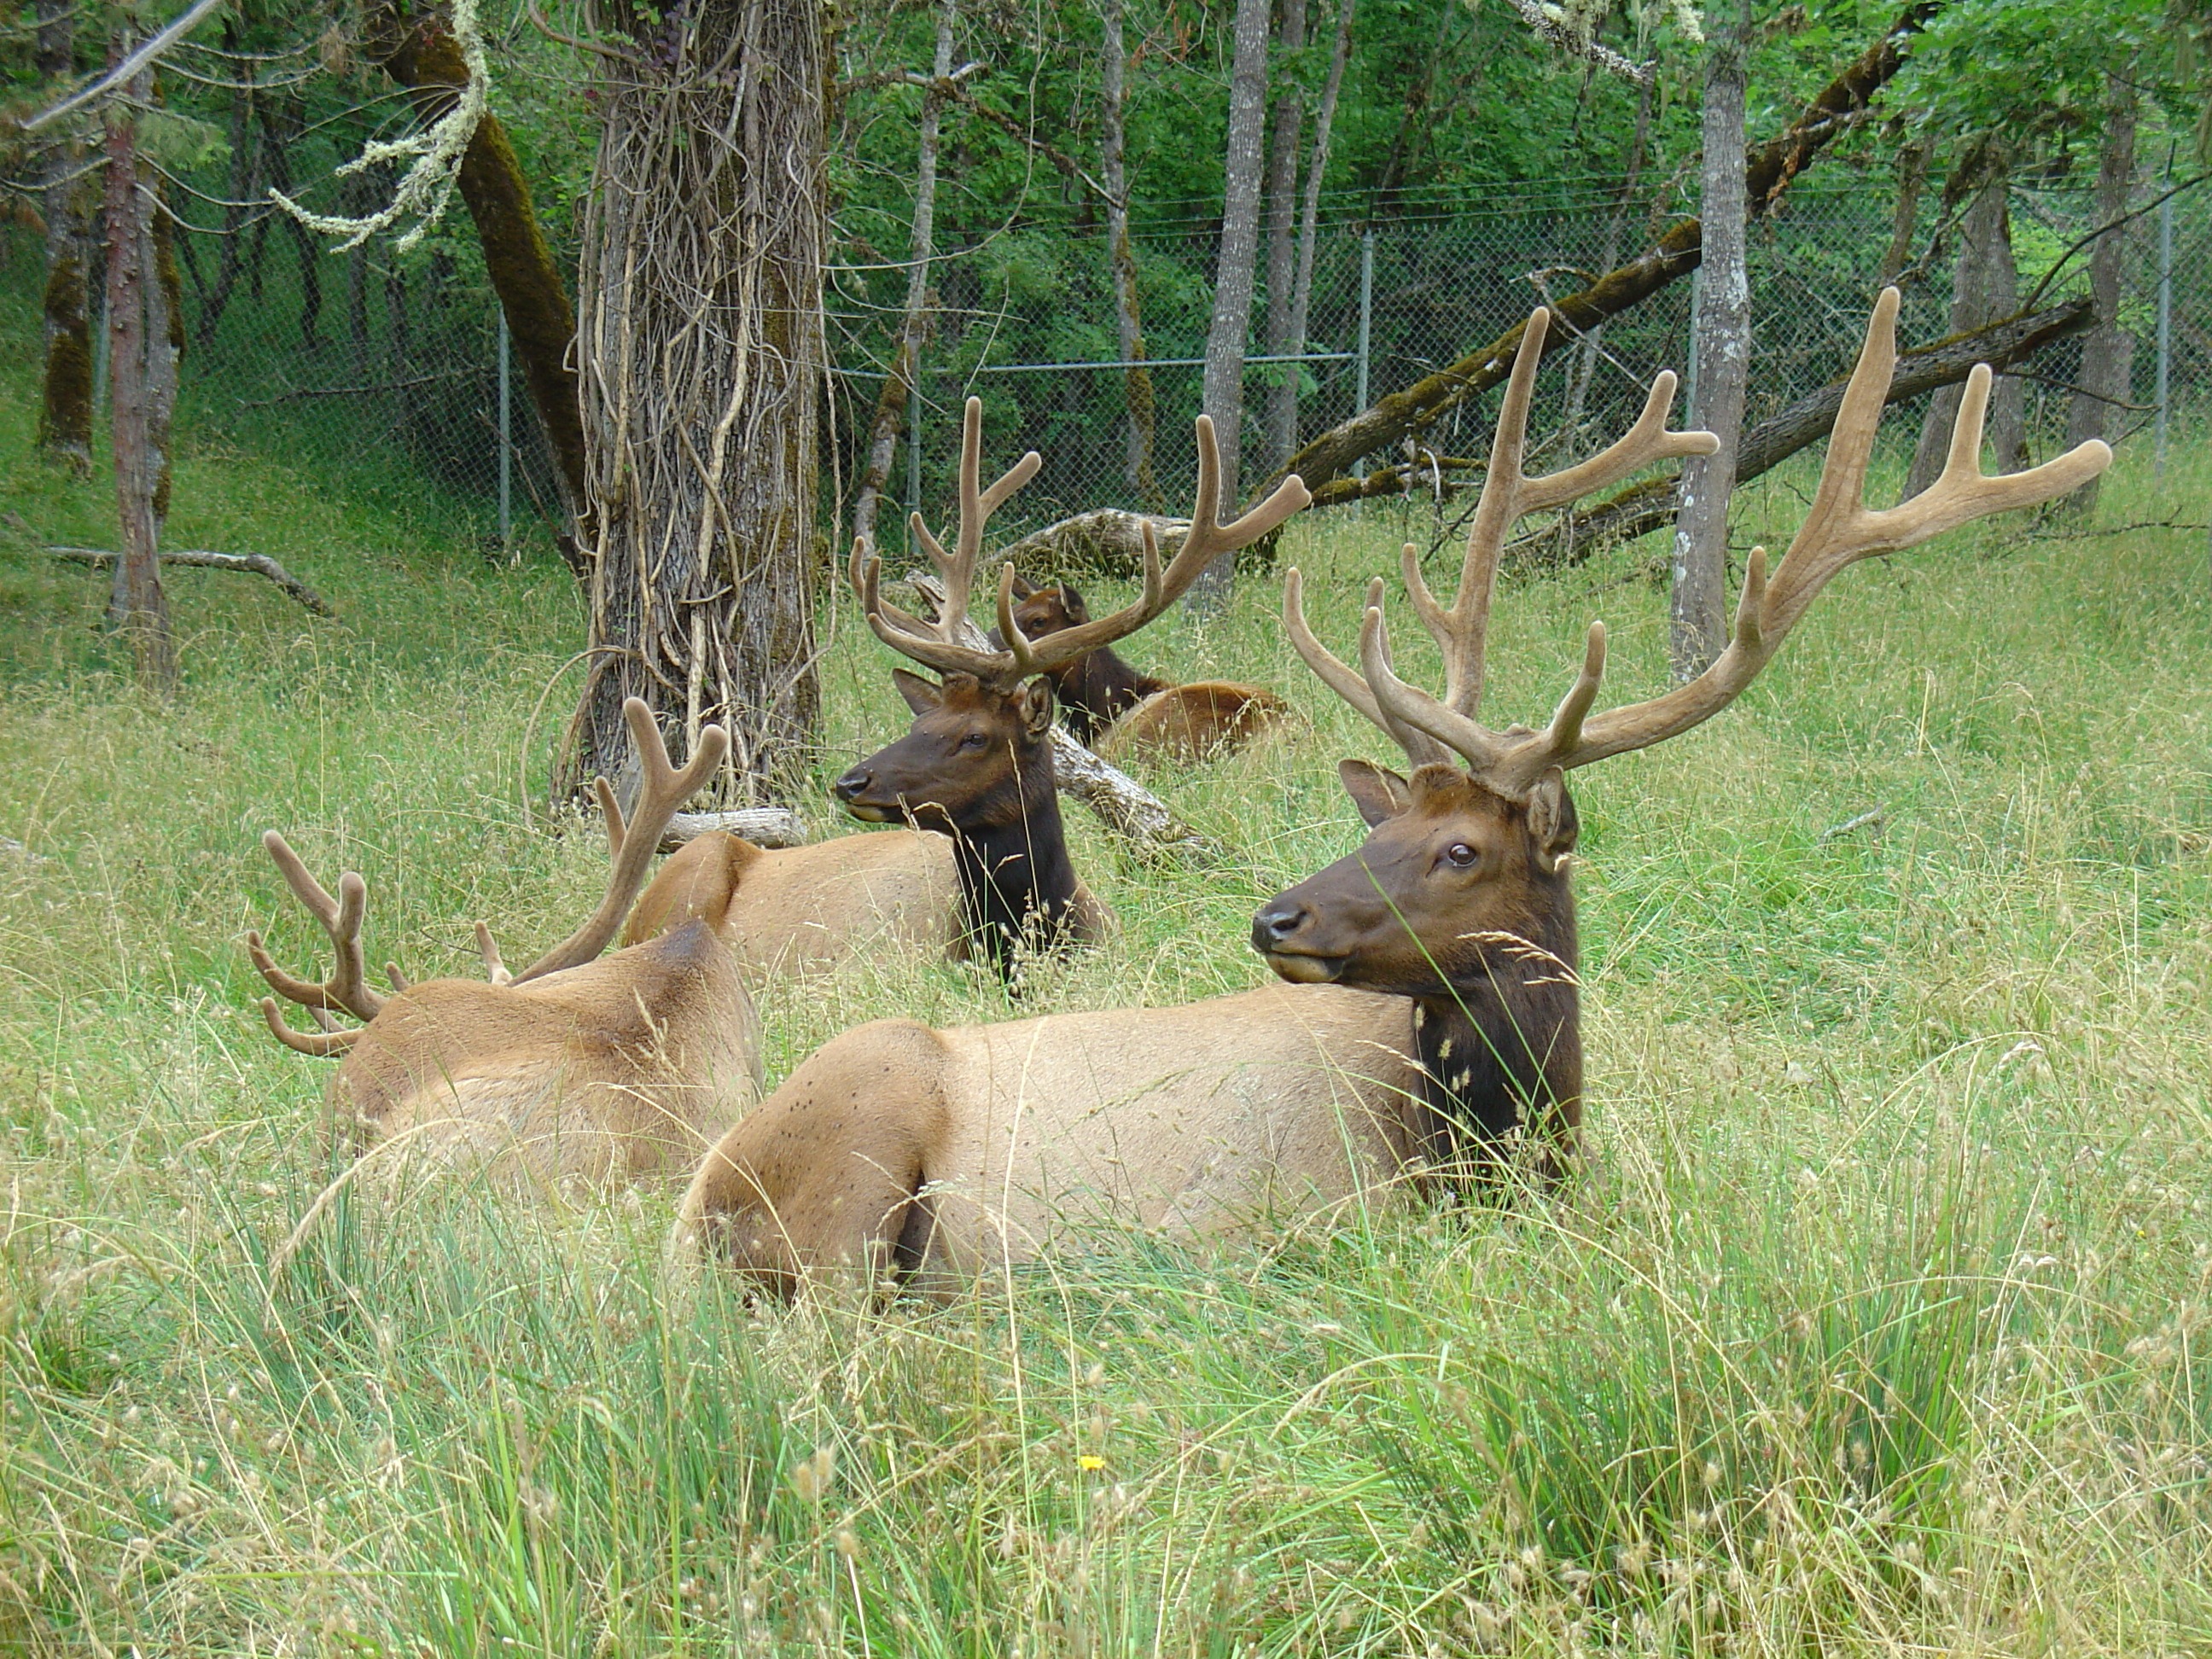
nature, animal, wildlife, deer, herd, mammal, fauna, antlers, buck, elk, white tailed deer